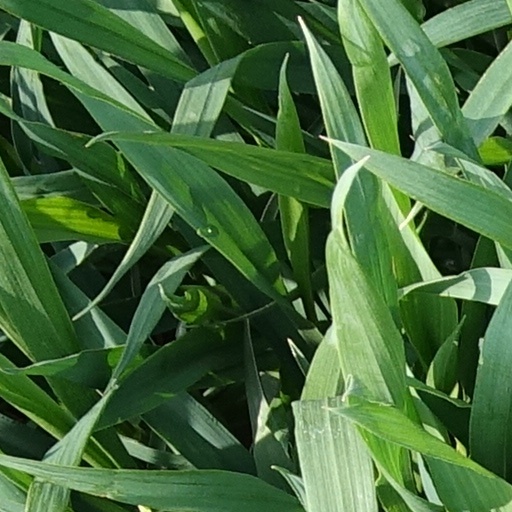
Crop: wheat